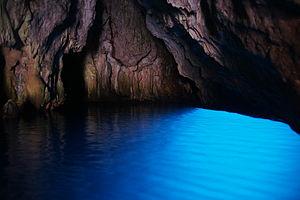
Palinuro est un hameau italien, le plus grand de la commune de Centola de la province de Salerne, en Campanie.